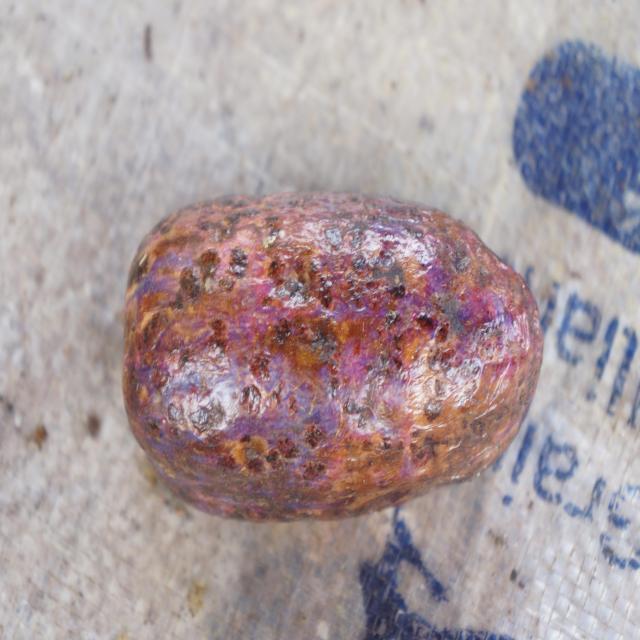
Plum grade: spotted